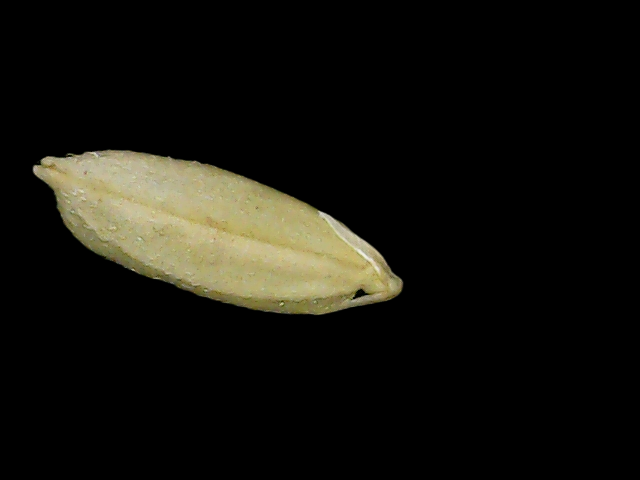
Rice variety: Bd52